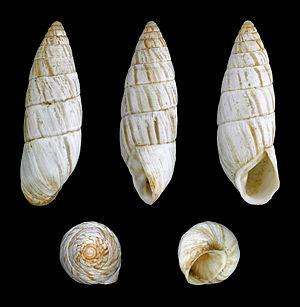
Les pulmonés constituent un ordre de mollusques gastéropodes adapté à la vie hors de l'eau, comprenant notamment la plupart des animaux communément appelés « escargots » et « limaces ».